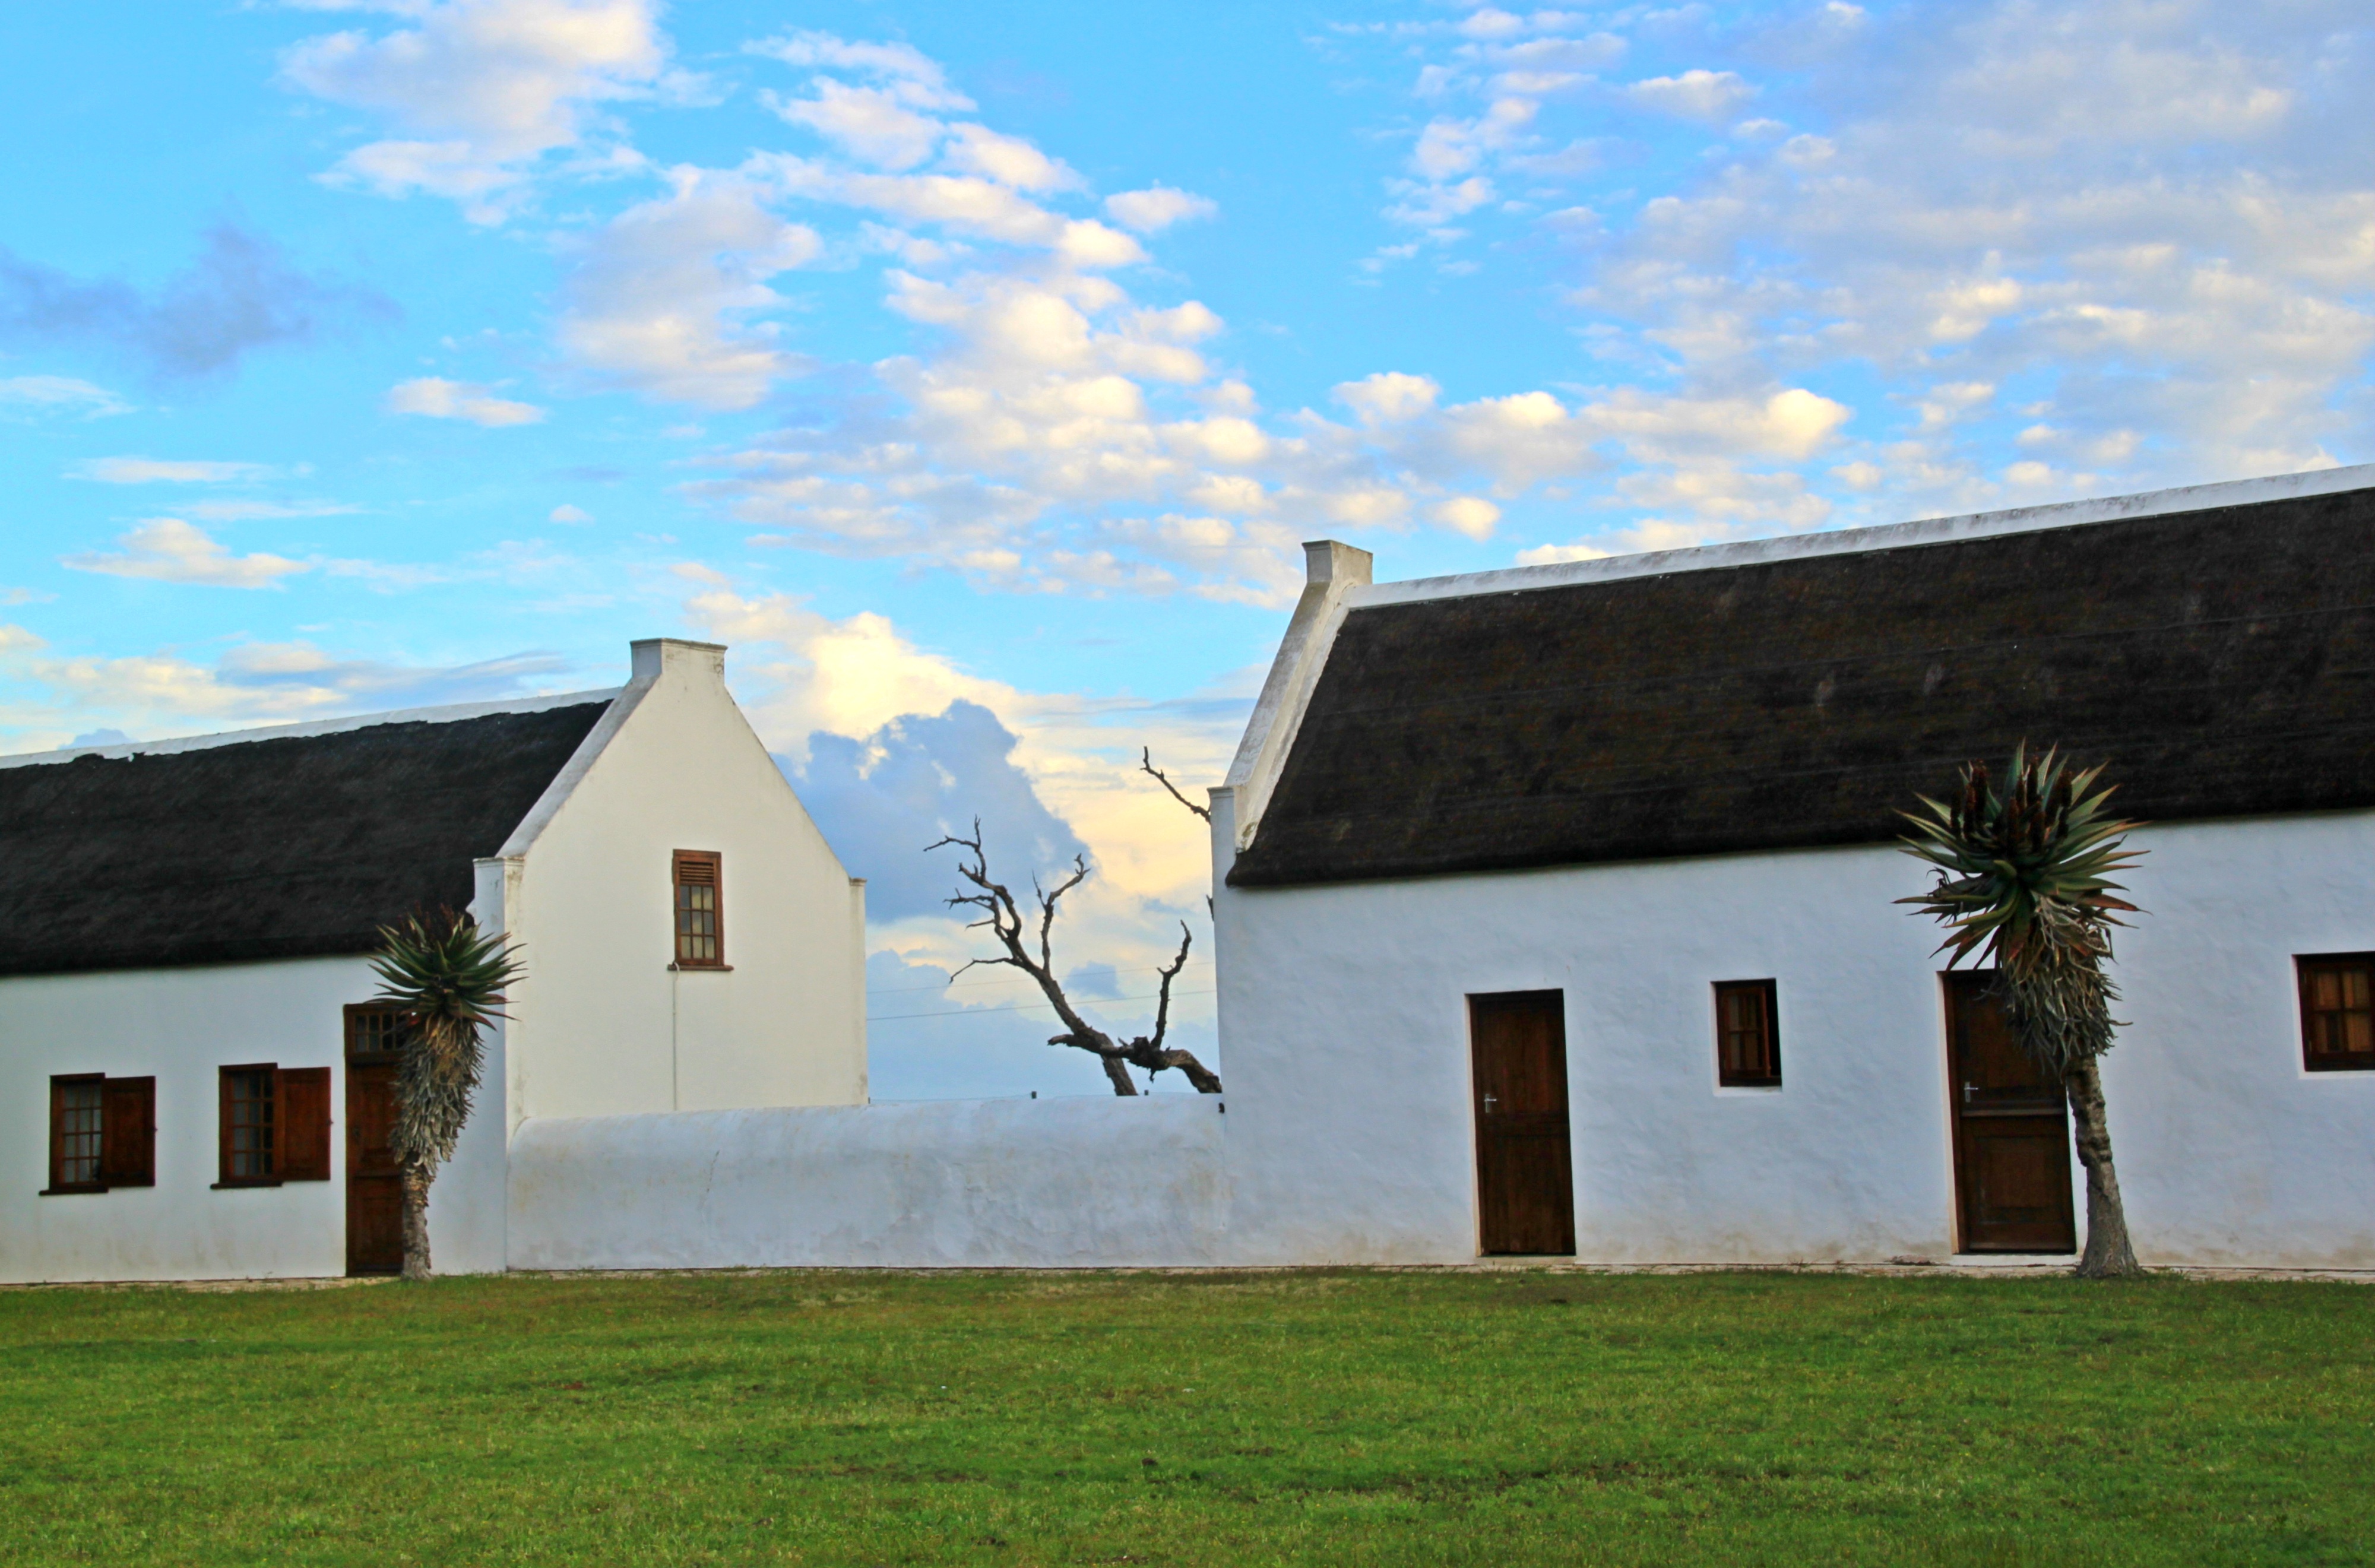
landscape, architecture, sky, farm, house, building, barn, home, rustic, travel, idyllic, rural, cottage, pasture, africa, holiday, facade, property, church, chapel, place of worship, thatched roof, clouds, farmhouse, estate, south africa, traditionally, rural area, holiday house, de hoop national park